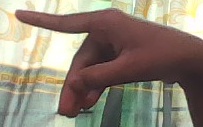
ASL sign: P